Mercy (Kanye West song)

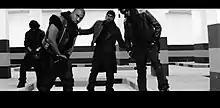
Kanye West, Big Sean, Pusha T and 2 Chainz standing at the end of the video.

West released a black-and-white image of a Lamborghini on his Twitter account, serving as promotion for the video. The music video was directed by prior West collaborator, Brandyn Tan, who has helmed prior West videos, such as "Welcome to Heartbreak" and "Paranoid". It was filmed in a university at Qatar Foundation's parking garage in Doha, Qatar, while West was producing his short film, "Cruel Summer". On June 6, West "unleashed the deceptively minimalist video" onto his Website.